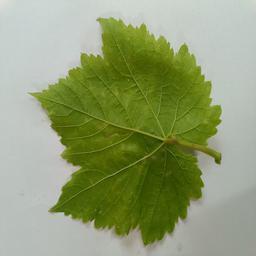
Label: Downy Mildew